El Pedregal Volcano

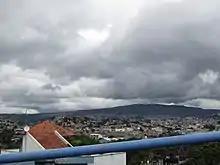
El Pedregal is one of the largest volcanoes of central america.

The Pedregal Volcano is a large shield volcano in Honduras located near the city of Comayagüela west of Tegucigalpa M.D.C.